Ishant Sharma

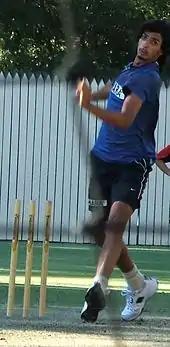
Sharma bowling in the nets in 2008

In the 2011 IPL auction, Sharma was bought by the Deccan Chargers; he hoped that his performance in the competition would give him a chance to impress selectors and push for selection in India's ODI team. From 12 matches, Sharma took 11 wickets at an average of 28.54. A month after the IPL, which was held in April and May, India toured the West Indies for five ODIs and three Tests. Several senior players were rested from the ODI side and others absent through injury; this mostly affected the batsmen but Zaheer Khan missed the ODI series. India won the first three ODIs, and Sharma was called into the team for the fourth, his first ODI since August 2010. He managed one wicket from two matches in the series while conceding 109 runs. The first Test resulted in a win for India and Sharma took three wickets in each innings. He claimed his 100th Test wicket in the second Test, becoming the fifth youngest to reach the landmark; the fixture was also the first time he took ten wickets in a match for India. The second and third Tests ended in draws and India won the series 1–0; Sharma was the leading wicket-taker on either side with 22 dismissals at an average of 16.86.